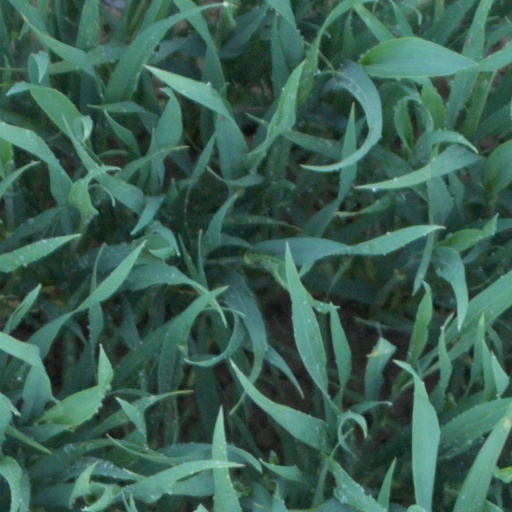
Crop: wheat